Murder of Vanessa Guillén

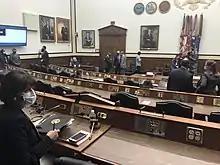
A United States House Armed Services Subcommittee on Military Personnel hearing, chaired by Jackie Speier, was held in July 2020 about the killing of Guillén after her remains were found.

On June17, the League of United Latin American Citizens added a $25,000 reward to the existing $25,000 reward announced by the Army for finding Guillén.